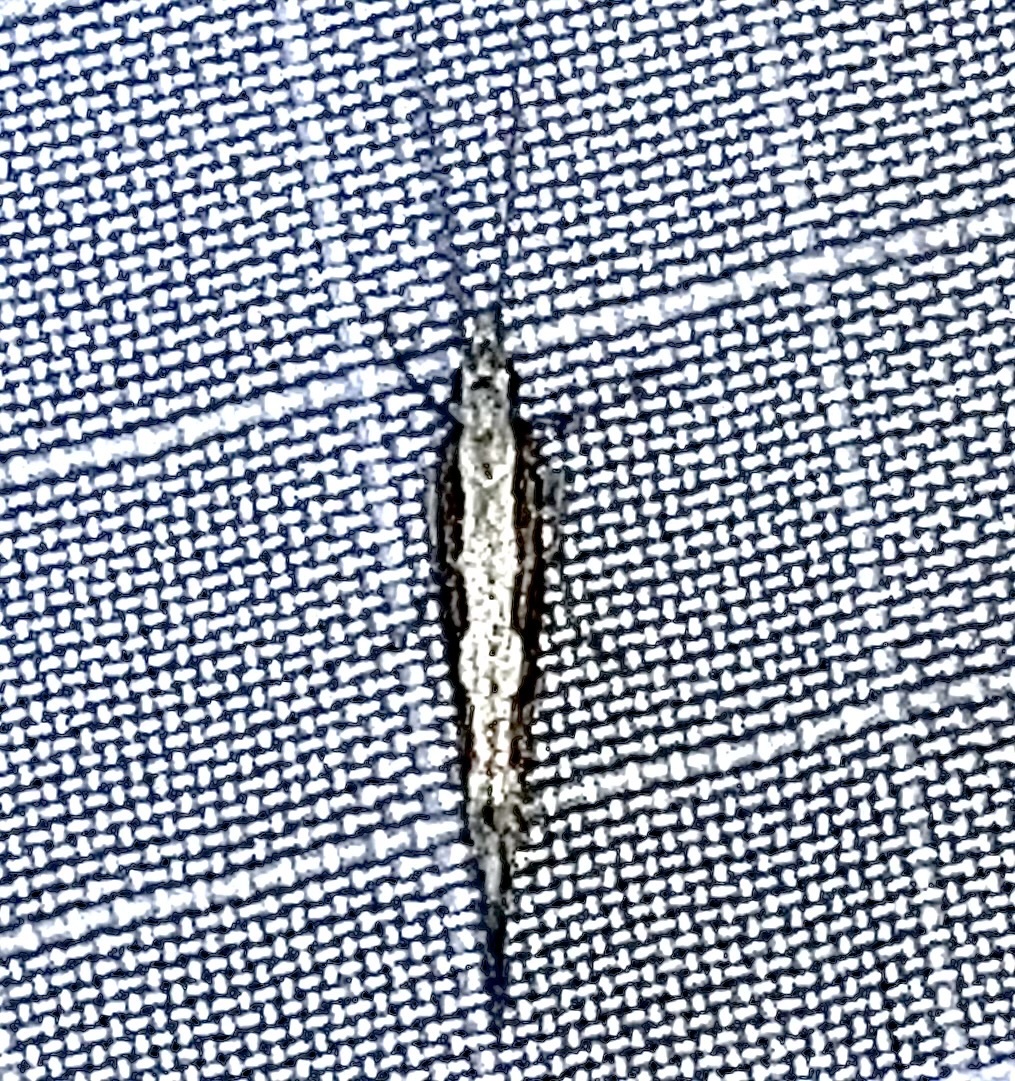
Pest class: diamondback_moth